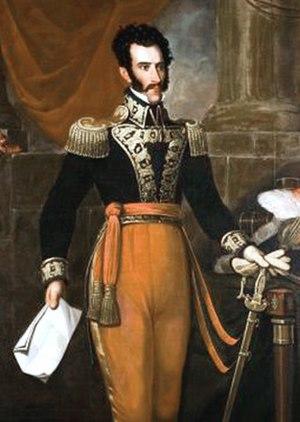
Antonio Gutiérrez de la Fuente, né le 8 septembre 1796 dans la province de Tarapacá, mort le 14 mars 1878 à Lima, était un militaire et homme d'État péruvien. Il fut brièvement président de la République du Pérou, du 7 juin au 1ᵉʳ septembre 1829 sur un coup d'état.